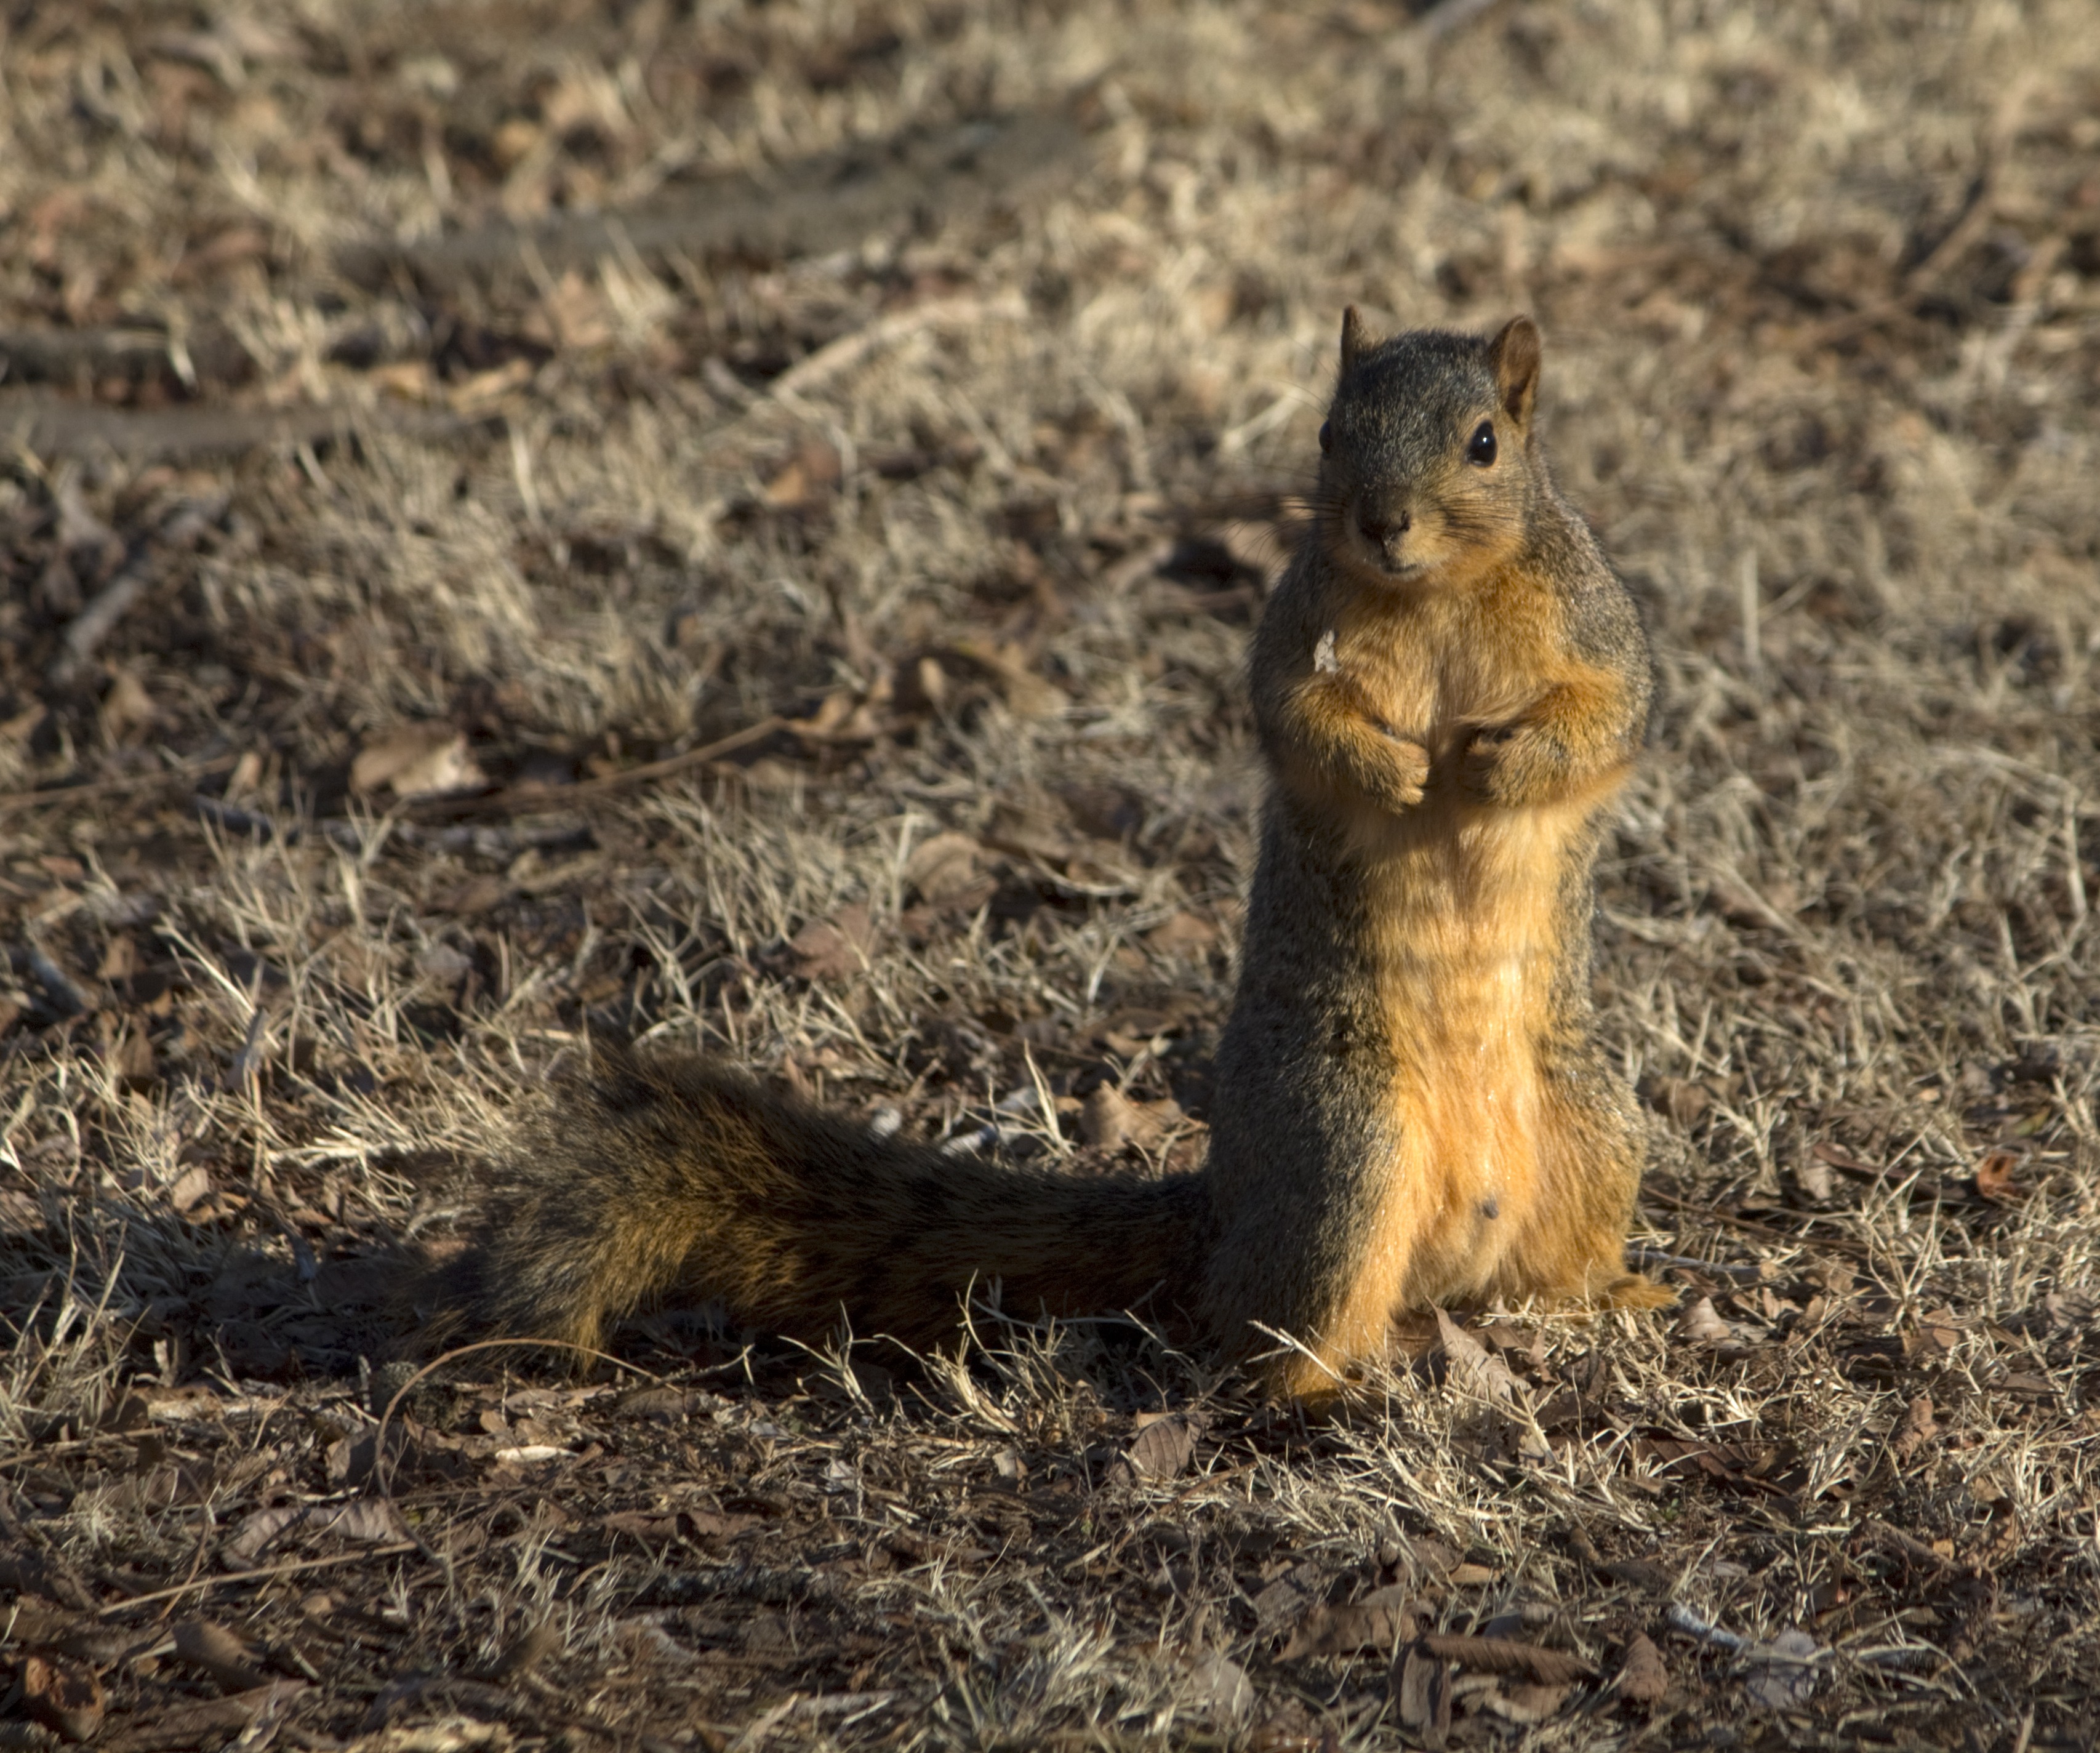
nature, cute, wildlife, wild, fur, fluffy, mammal, squirrel, rodent, fauna, furry, vertebrate, chipmunk, oklahoma, marmot, prairie dog